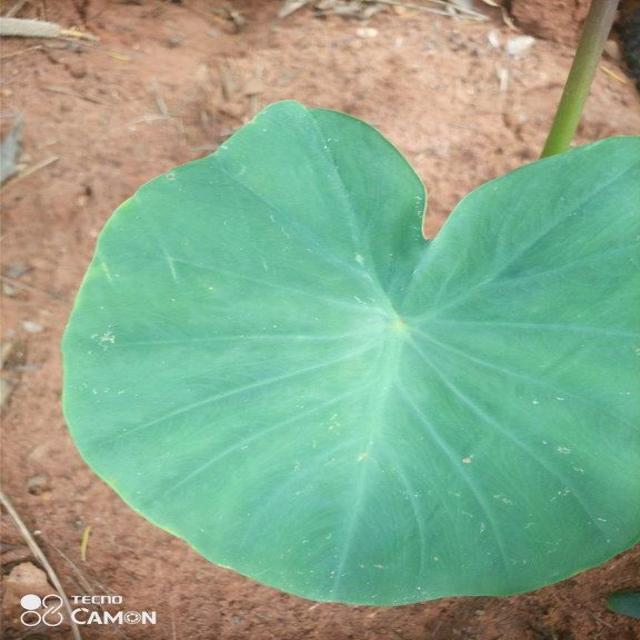
Label: Healthy